WestJet

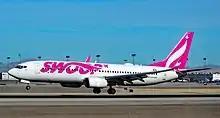
A Swoop Boeing 737-800. WestJet established the low-cost subsidiary in 2017, which ceased operations on October 28, 2023, due to its re-integration.

In 2007, WestJet announced that it would begin flights from Deer Lake in Newfoundland, Saint John in New Brunswick and Kitchener-Waterloo in Ontario. In June 2007, WestJet added seven new international seasonal flights to Saint Lucia, Jamaica, the Dominican Republic, Mexico as well as a third Hawaiian destination, Kona.